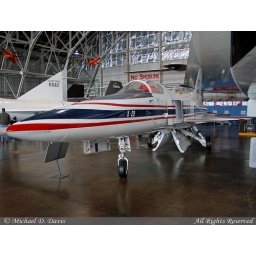
The test bed for swept wing flying on display underneath the XB-70.